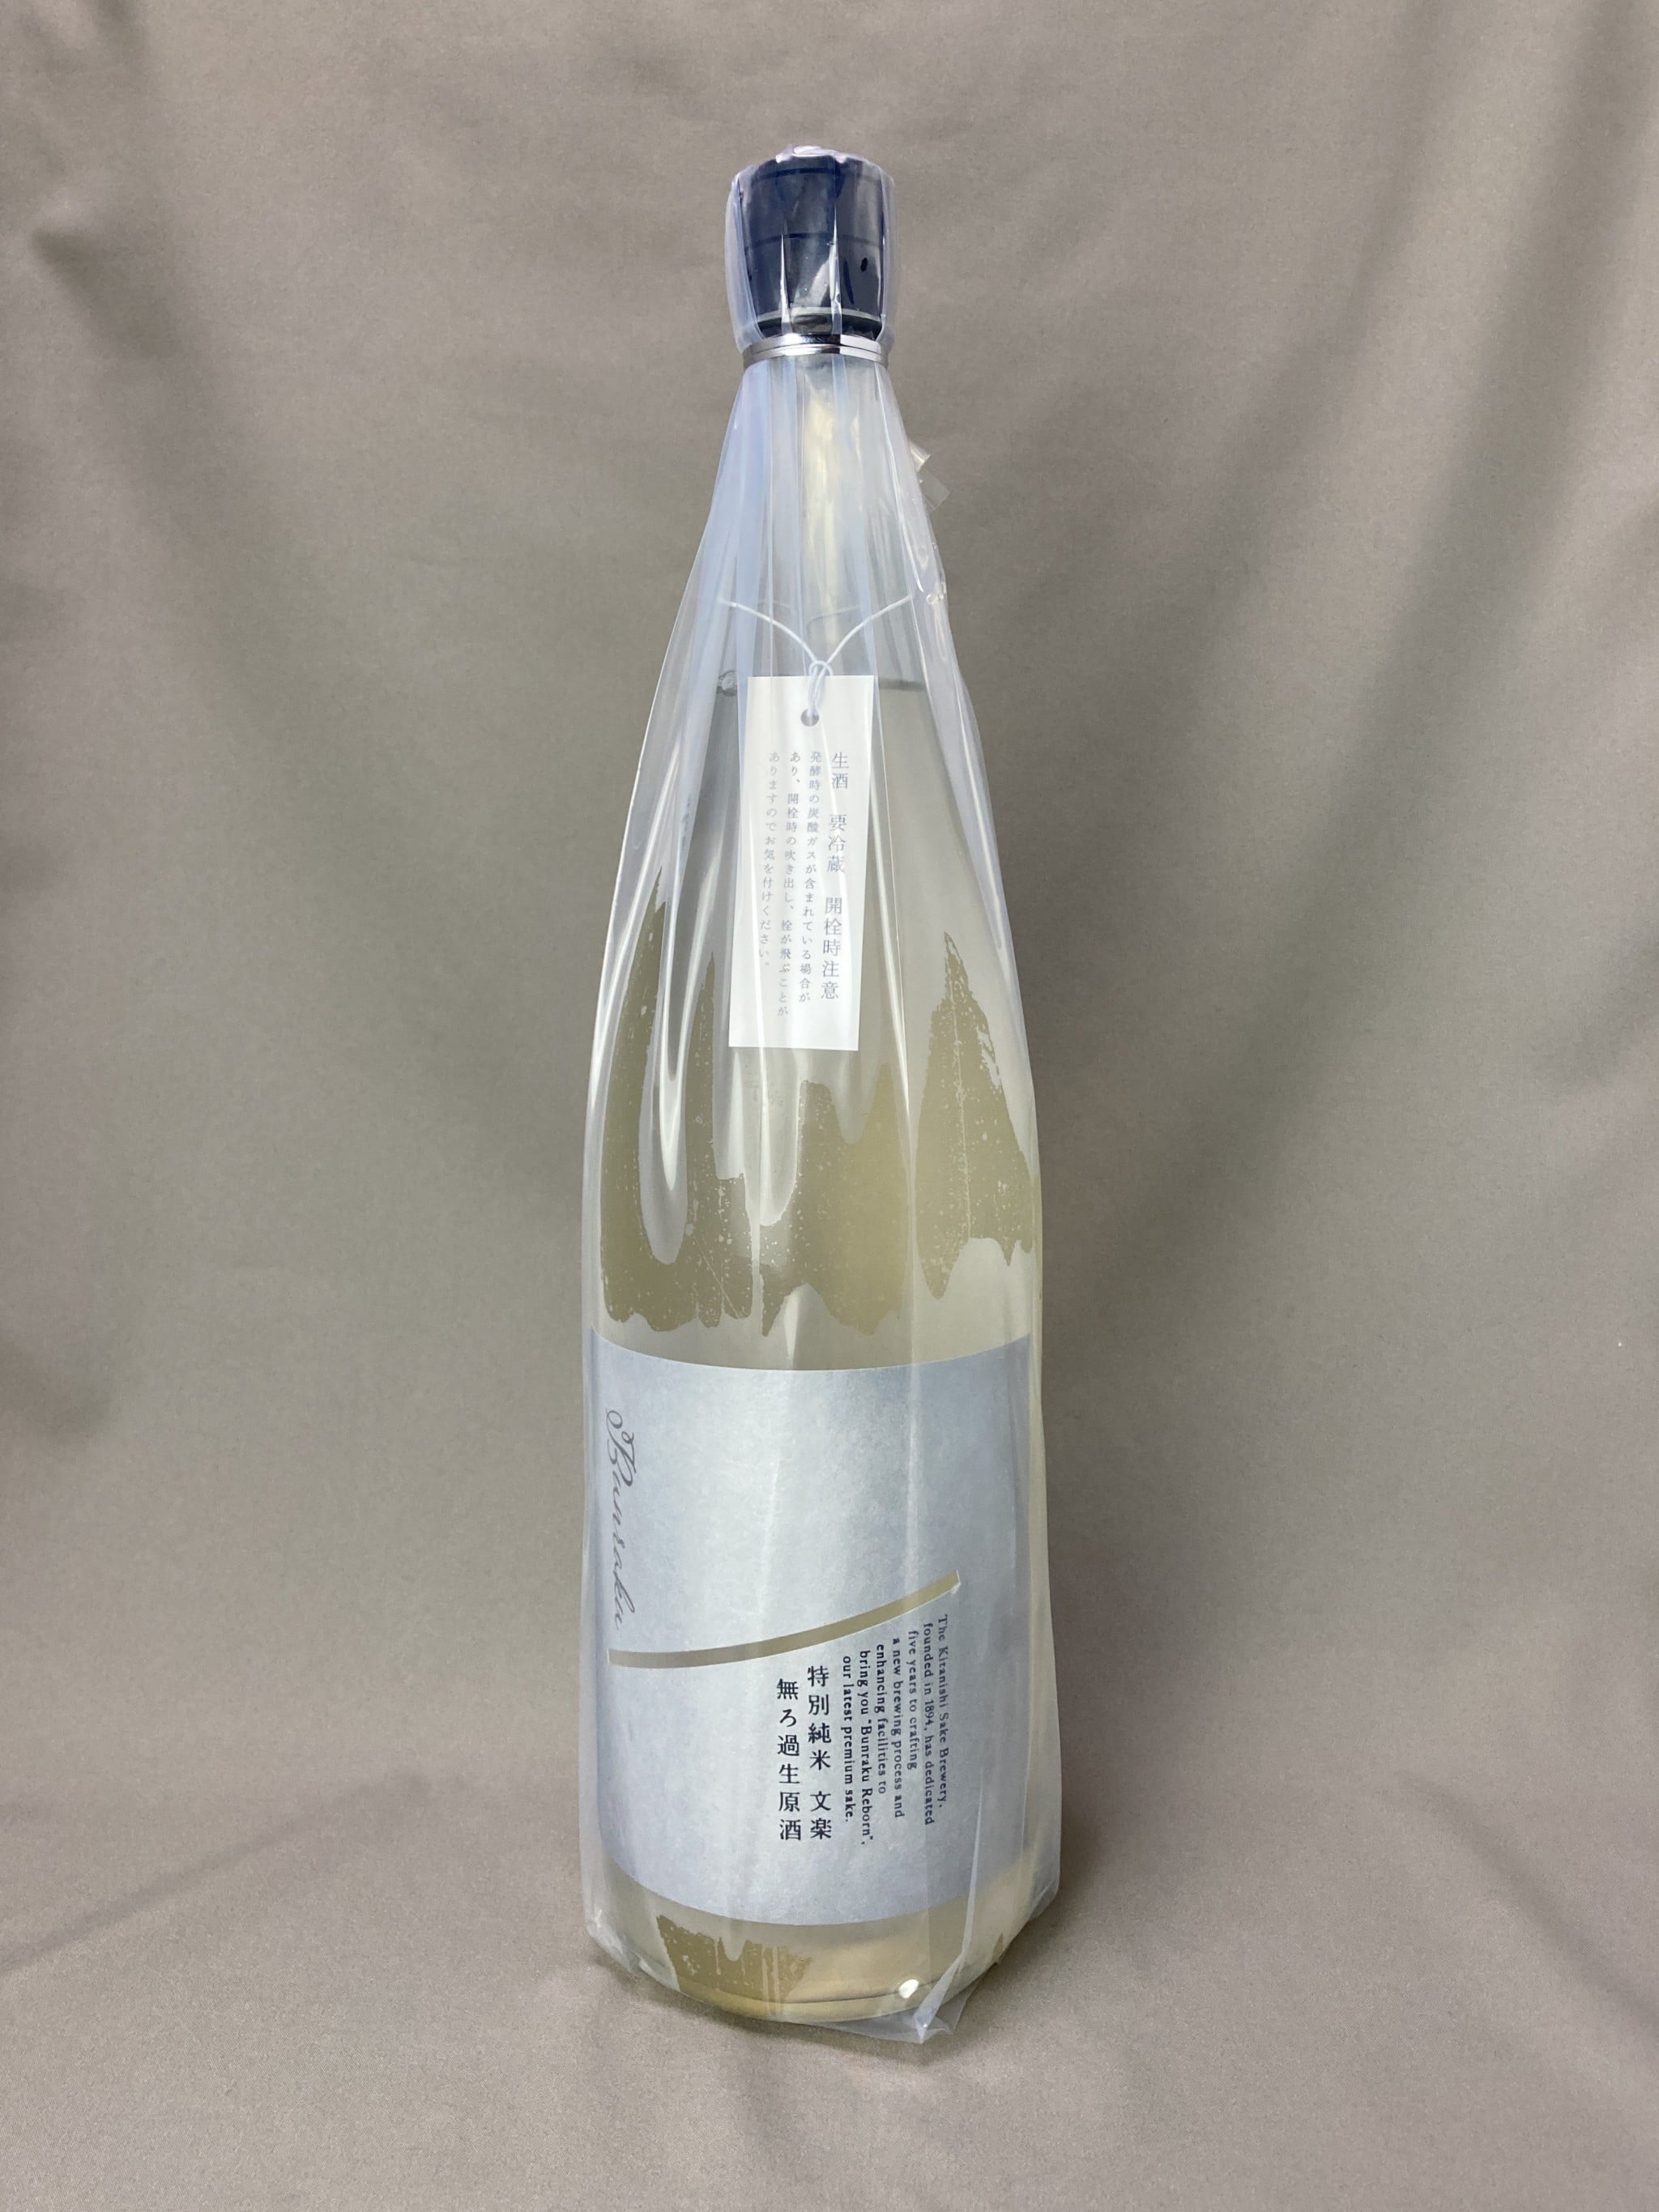
Waste category: glass